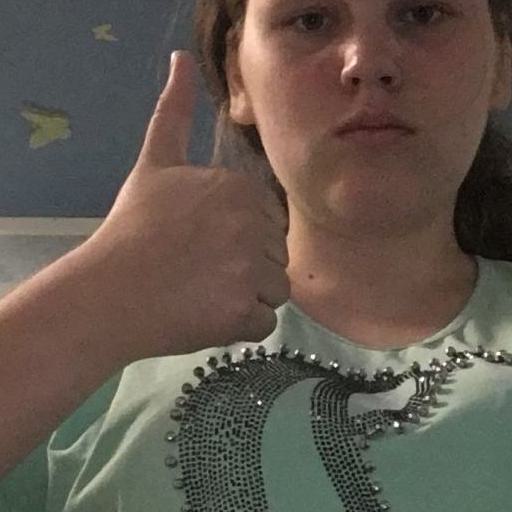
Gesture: like